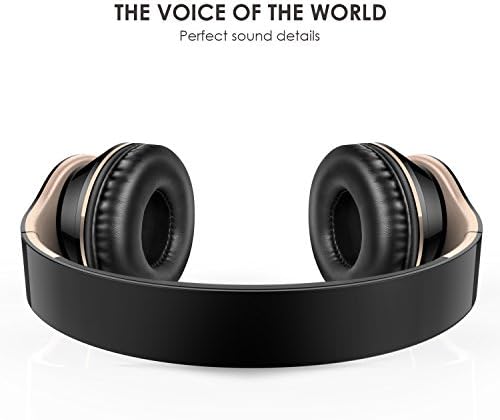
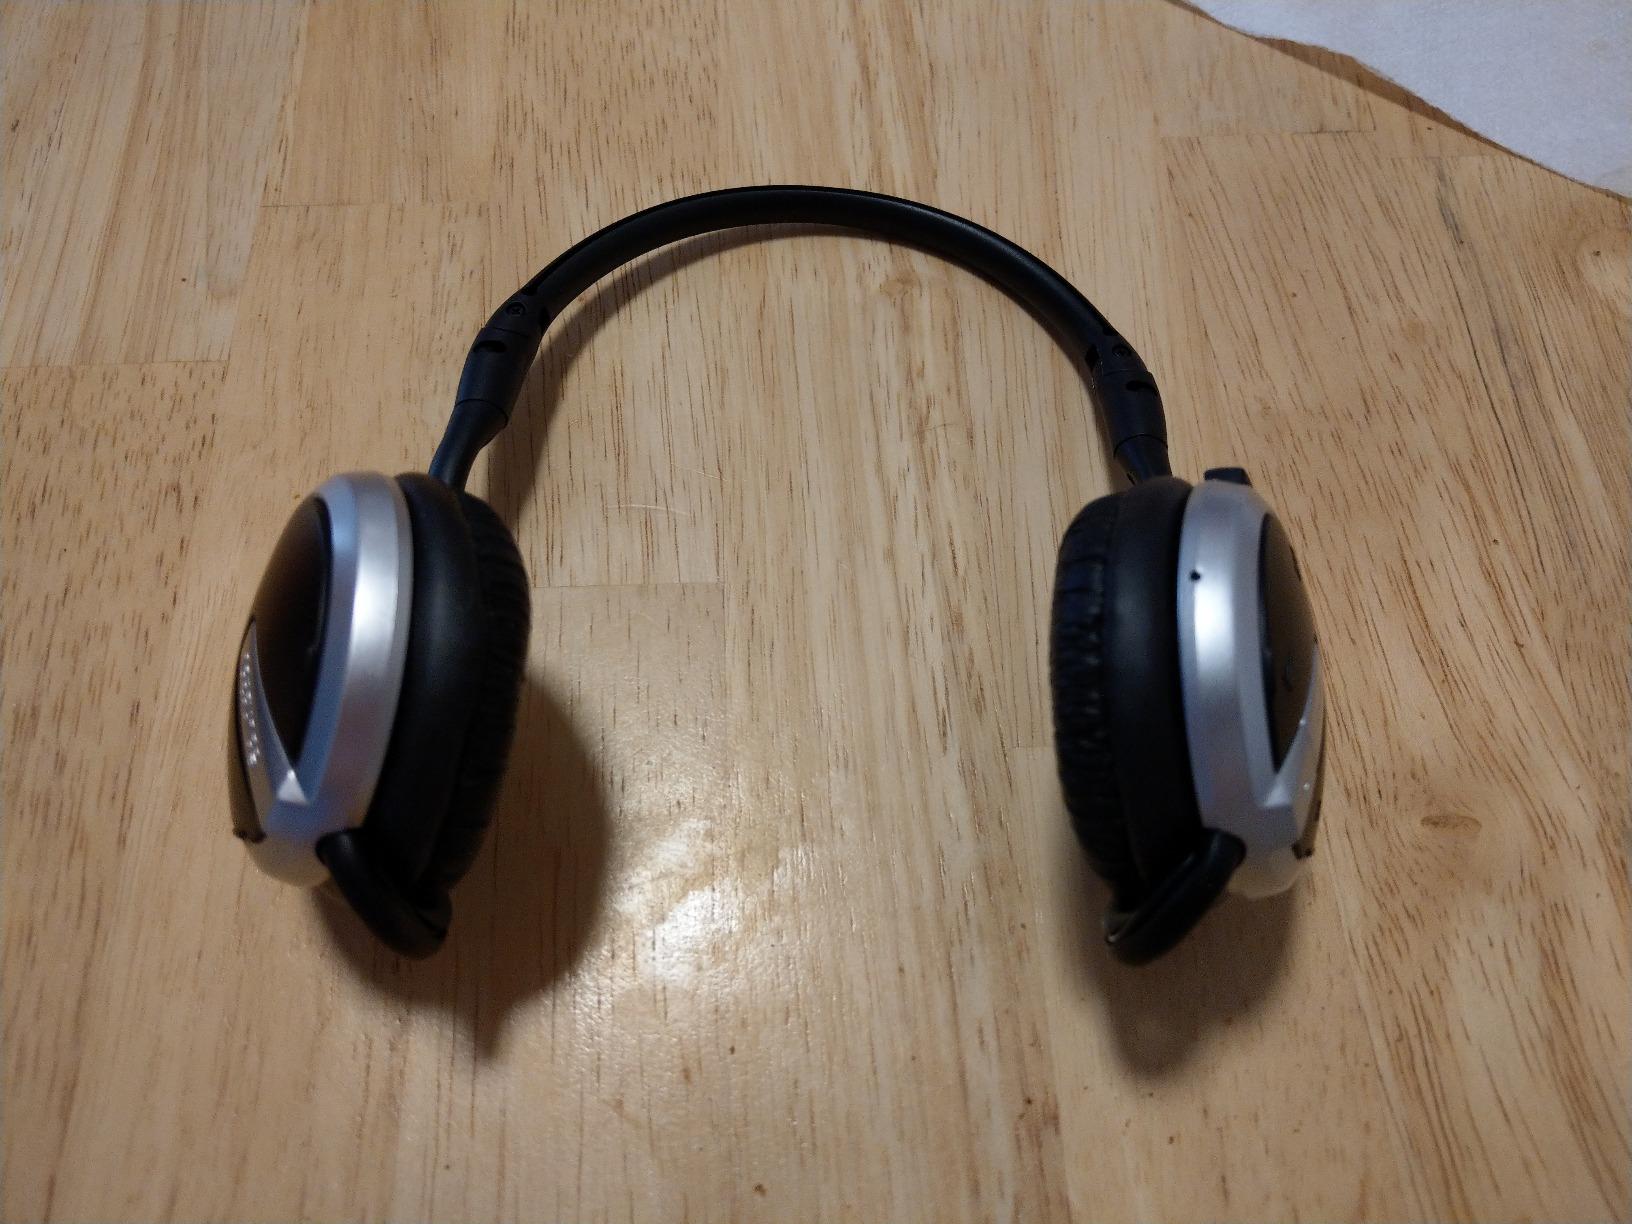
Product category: headphones
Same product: no